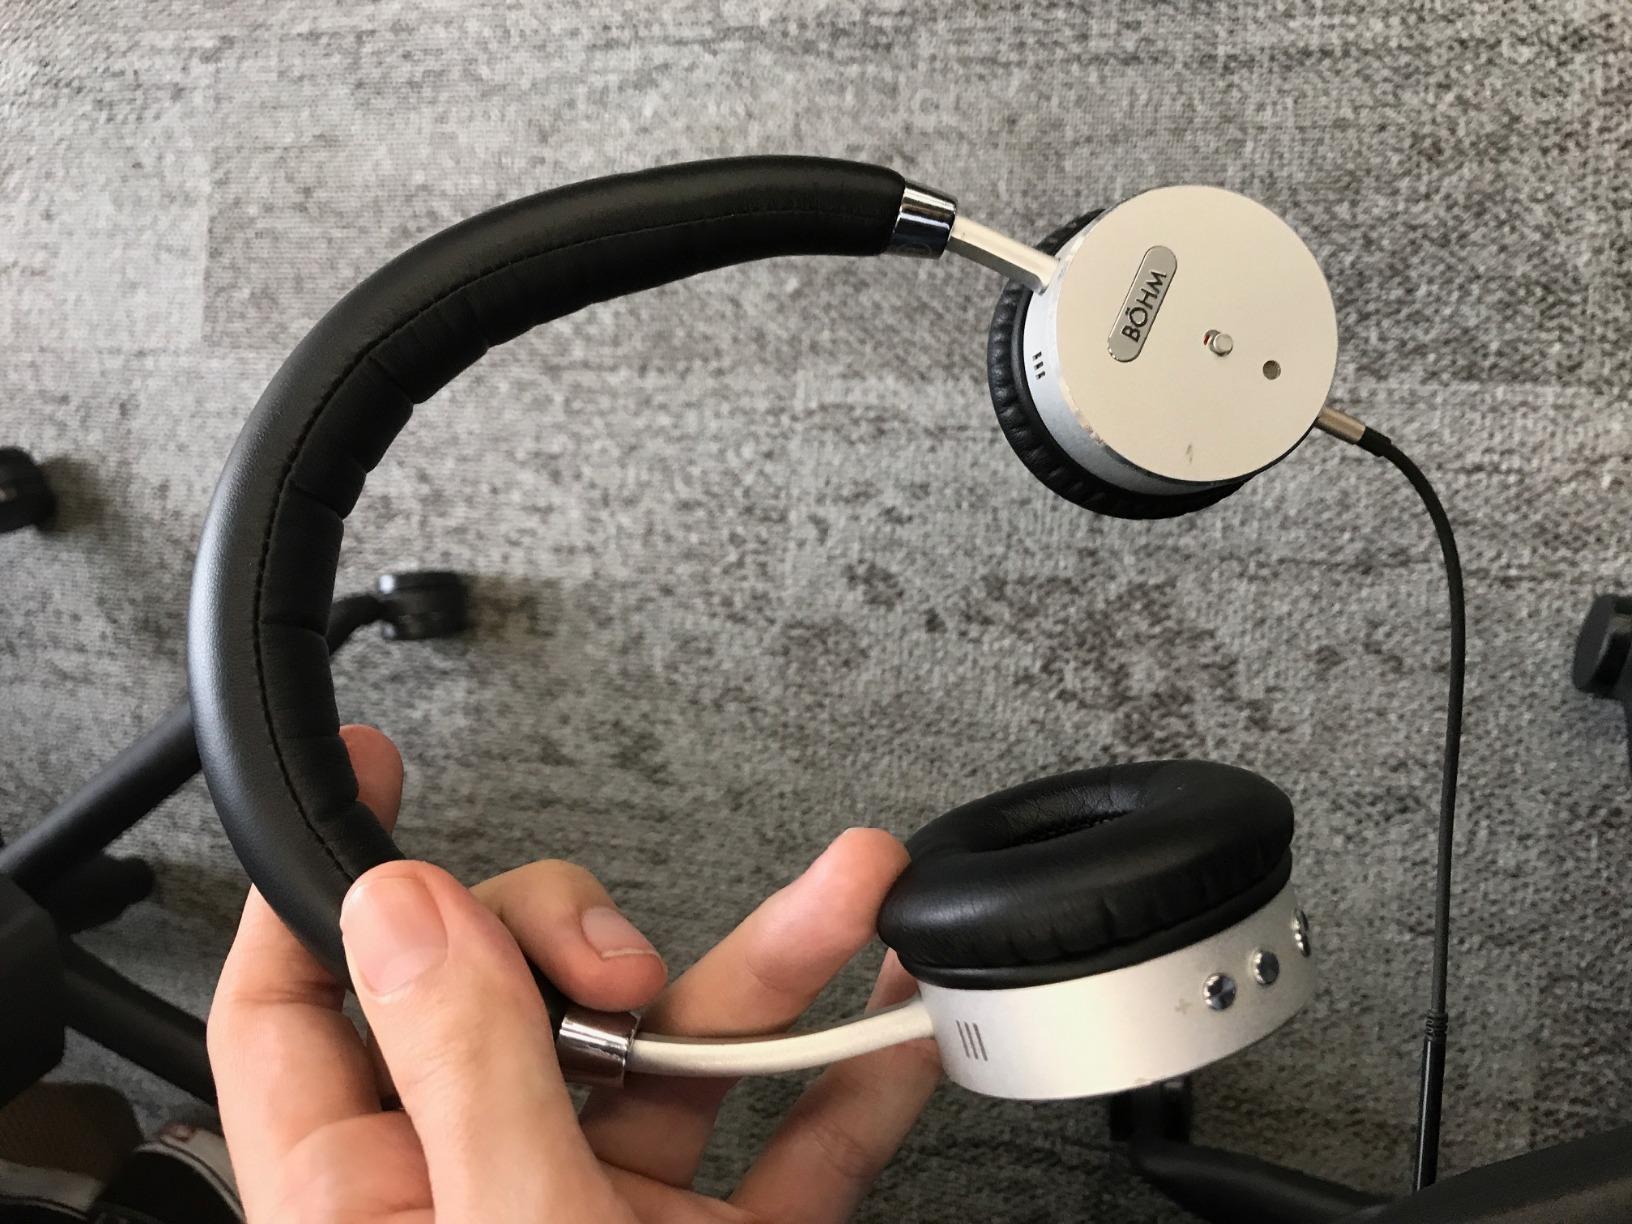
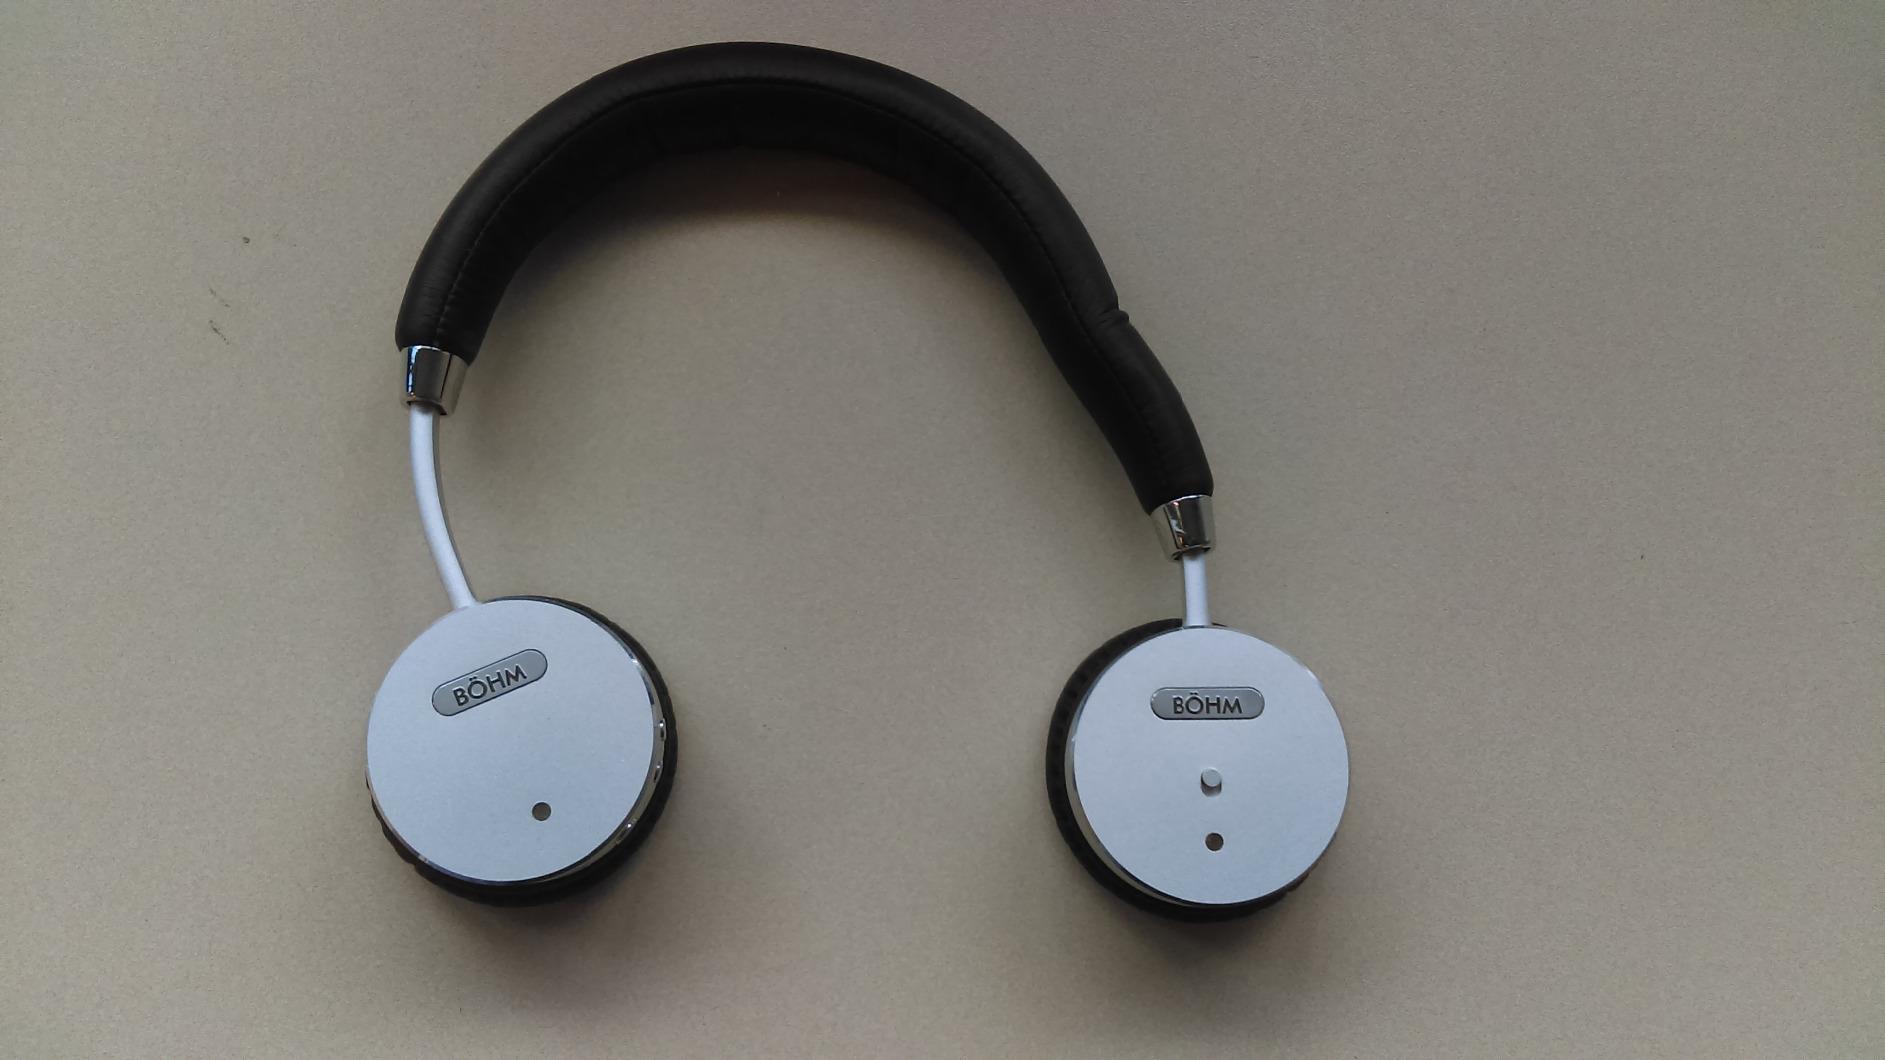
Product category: headphones
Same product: yes